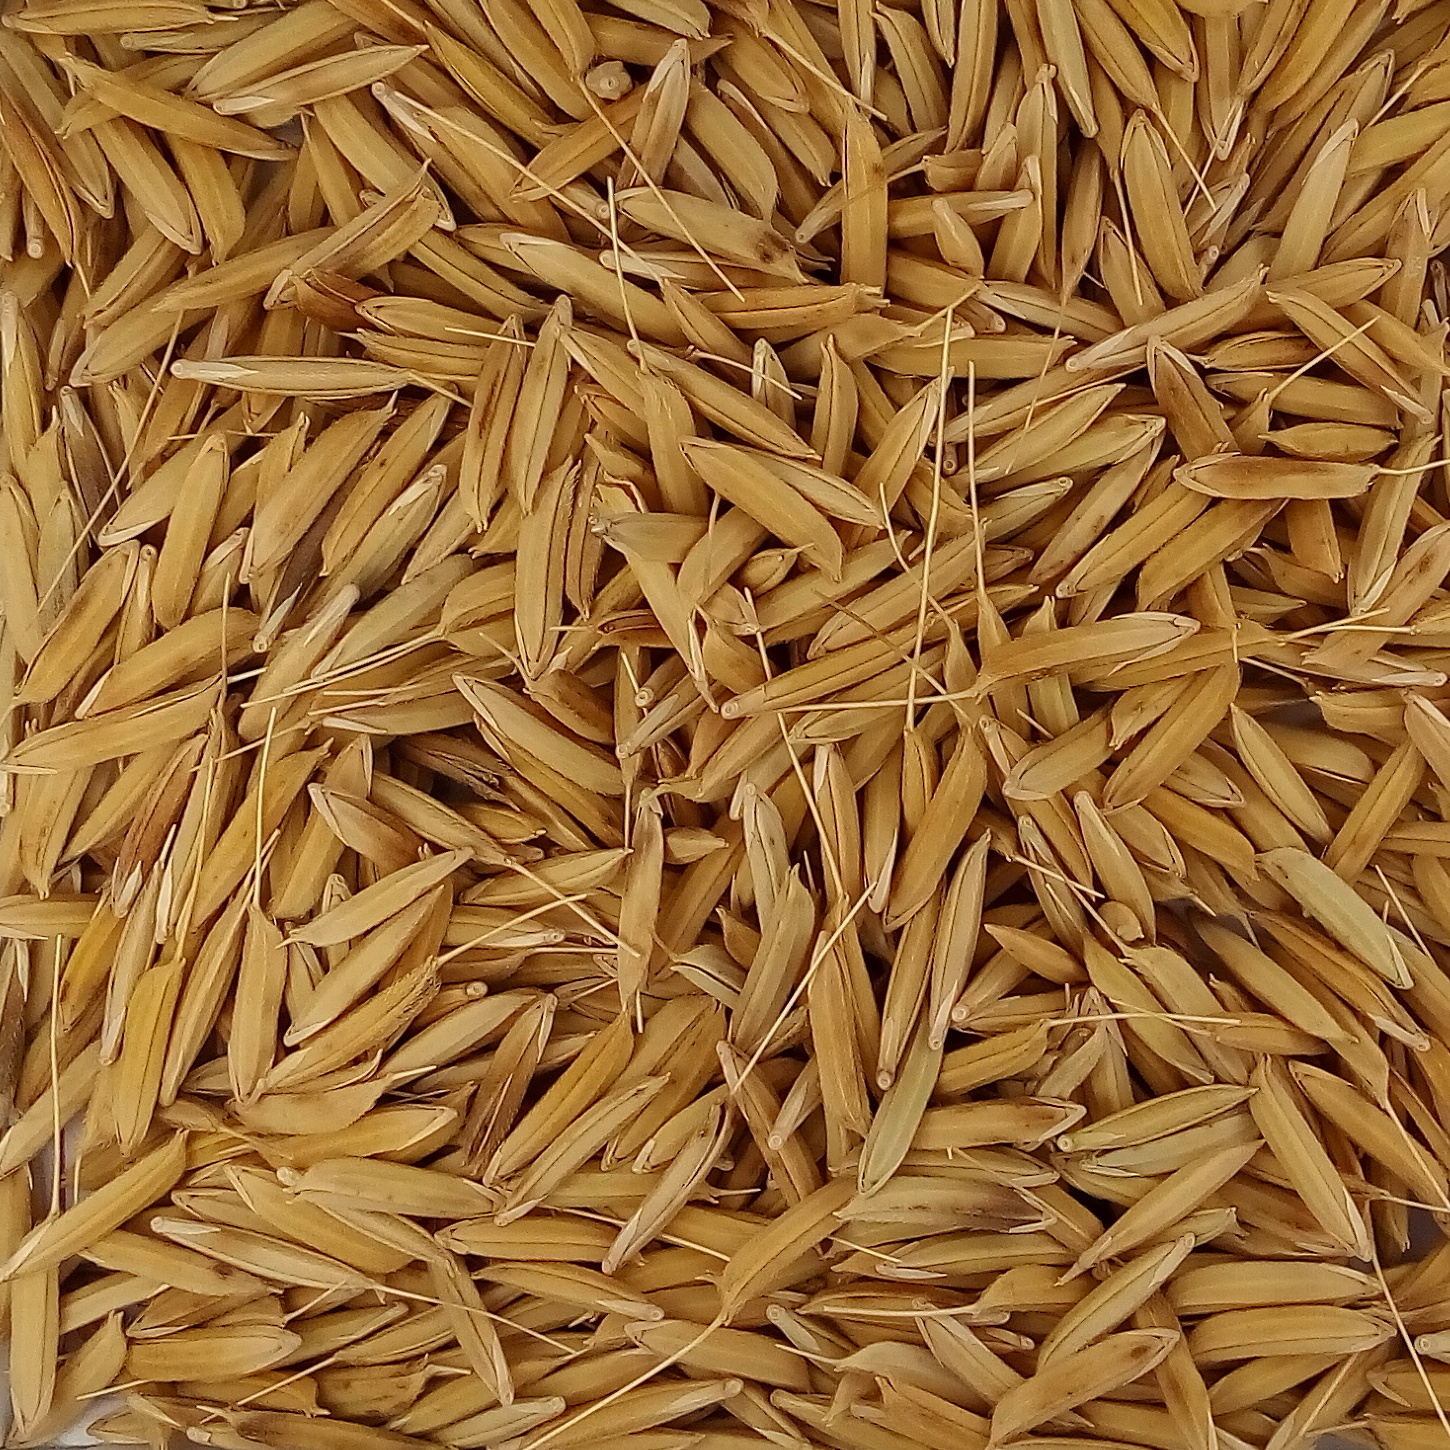
Rice seed variety: 1728